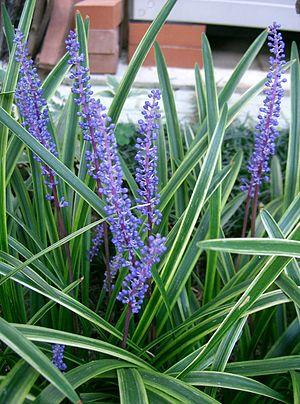
Les Nolinoideae sont l'une des sept sous-familles de monocotylédones de la famille des Asparagaceae, de l'ordre des Asparagales. Le nom de la sous-famille dérive du nom générique du genre Nolina. De nombreuses espèces et variétés de cette sous-famille sont utilisées comme plantes ornementales dans les parcs, les jardins et en intérieur.